Gender and food security

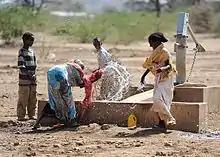
Women and boys at a well in Ethiopia

Gender inequality both leads to and is a result of food insecurity. According to estimates, women and girls make up 60% of the world's chronically hungry and little progress has been made in ensuring the equal right to food for women enshrined in the Convention on the Elimination of All Forms of Discrimination Against Women. Women face discrimination both in education and employment opportunities and within the household, where their bargaining power is lower. On the other hand, gender equality is described as instrumental to ending malnutrition and hunger. Women tend to be responsible for food preparation and childcare within the family and are more likely to be spent their income on food and their children's needs. The gendered aspects of food security are visible along the four pillars of food security: availability, access, utilization and stability, as defined by the Food and Agriculture Organization.